Kailash Vijayvargiya

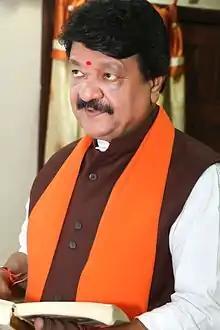

Kailash Vijayvargiya (born 13 May 1956) is an Indian politician Serving as the Cabinet Minister of Madhya Pradesh (Bharatiya Janata Party). He started his political career in the Indore Bharatiya Janata Party, and was the mayor of Indore, a six-time legislator and a state government cabinet minister for over 12 years before being elevated to the party's central leadership.